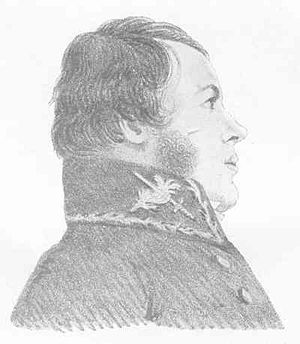
Clas Livijn
Clas Livijn.
Clas Johan Livijn var en svensk forfatter.